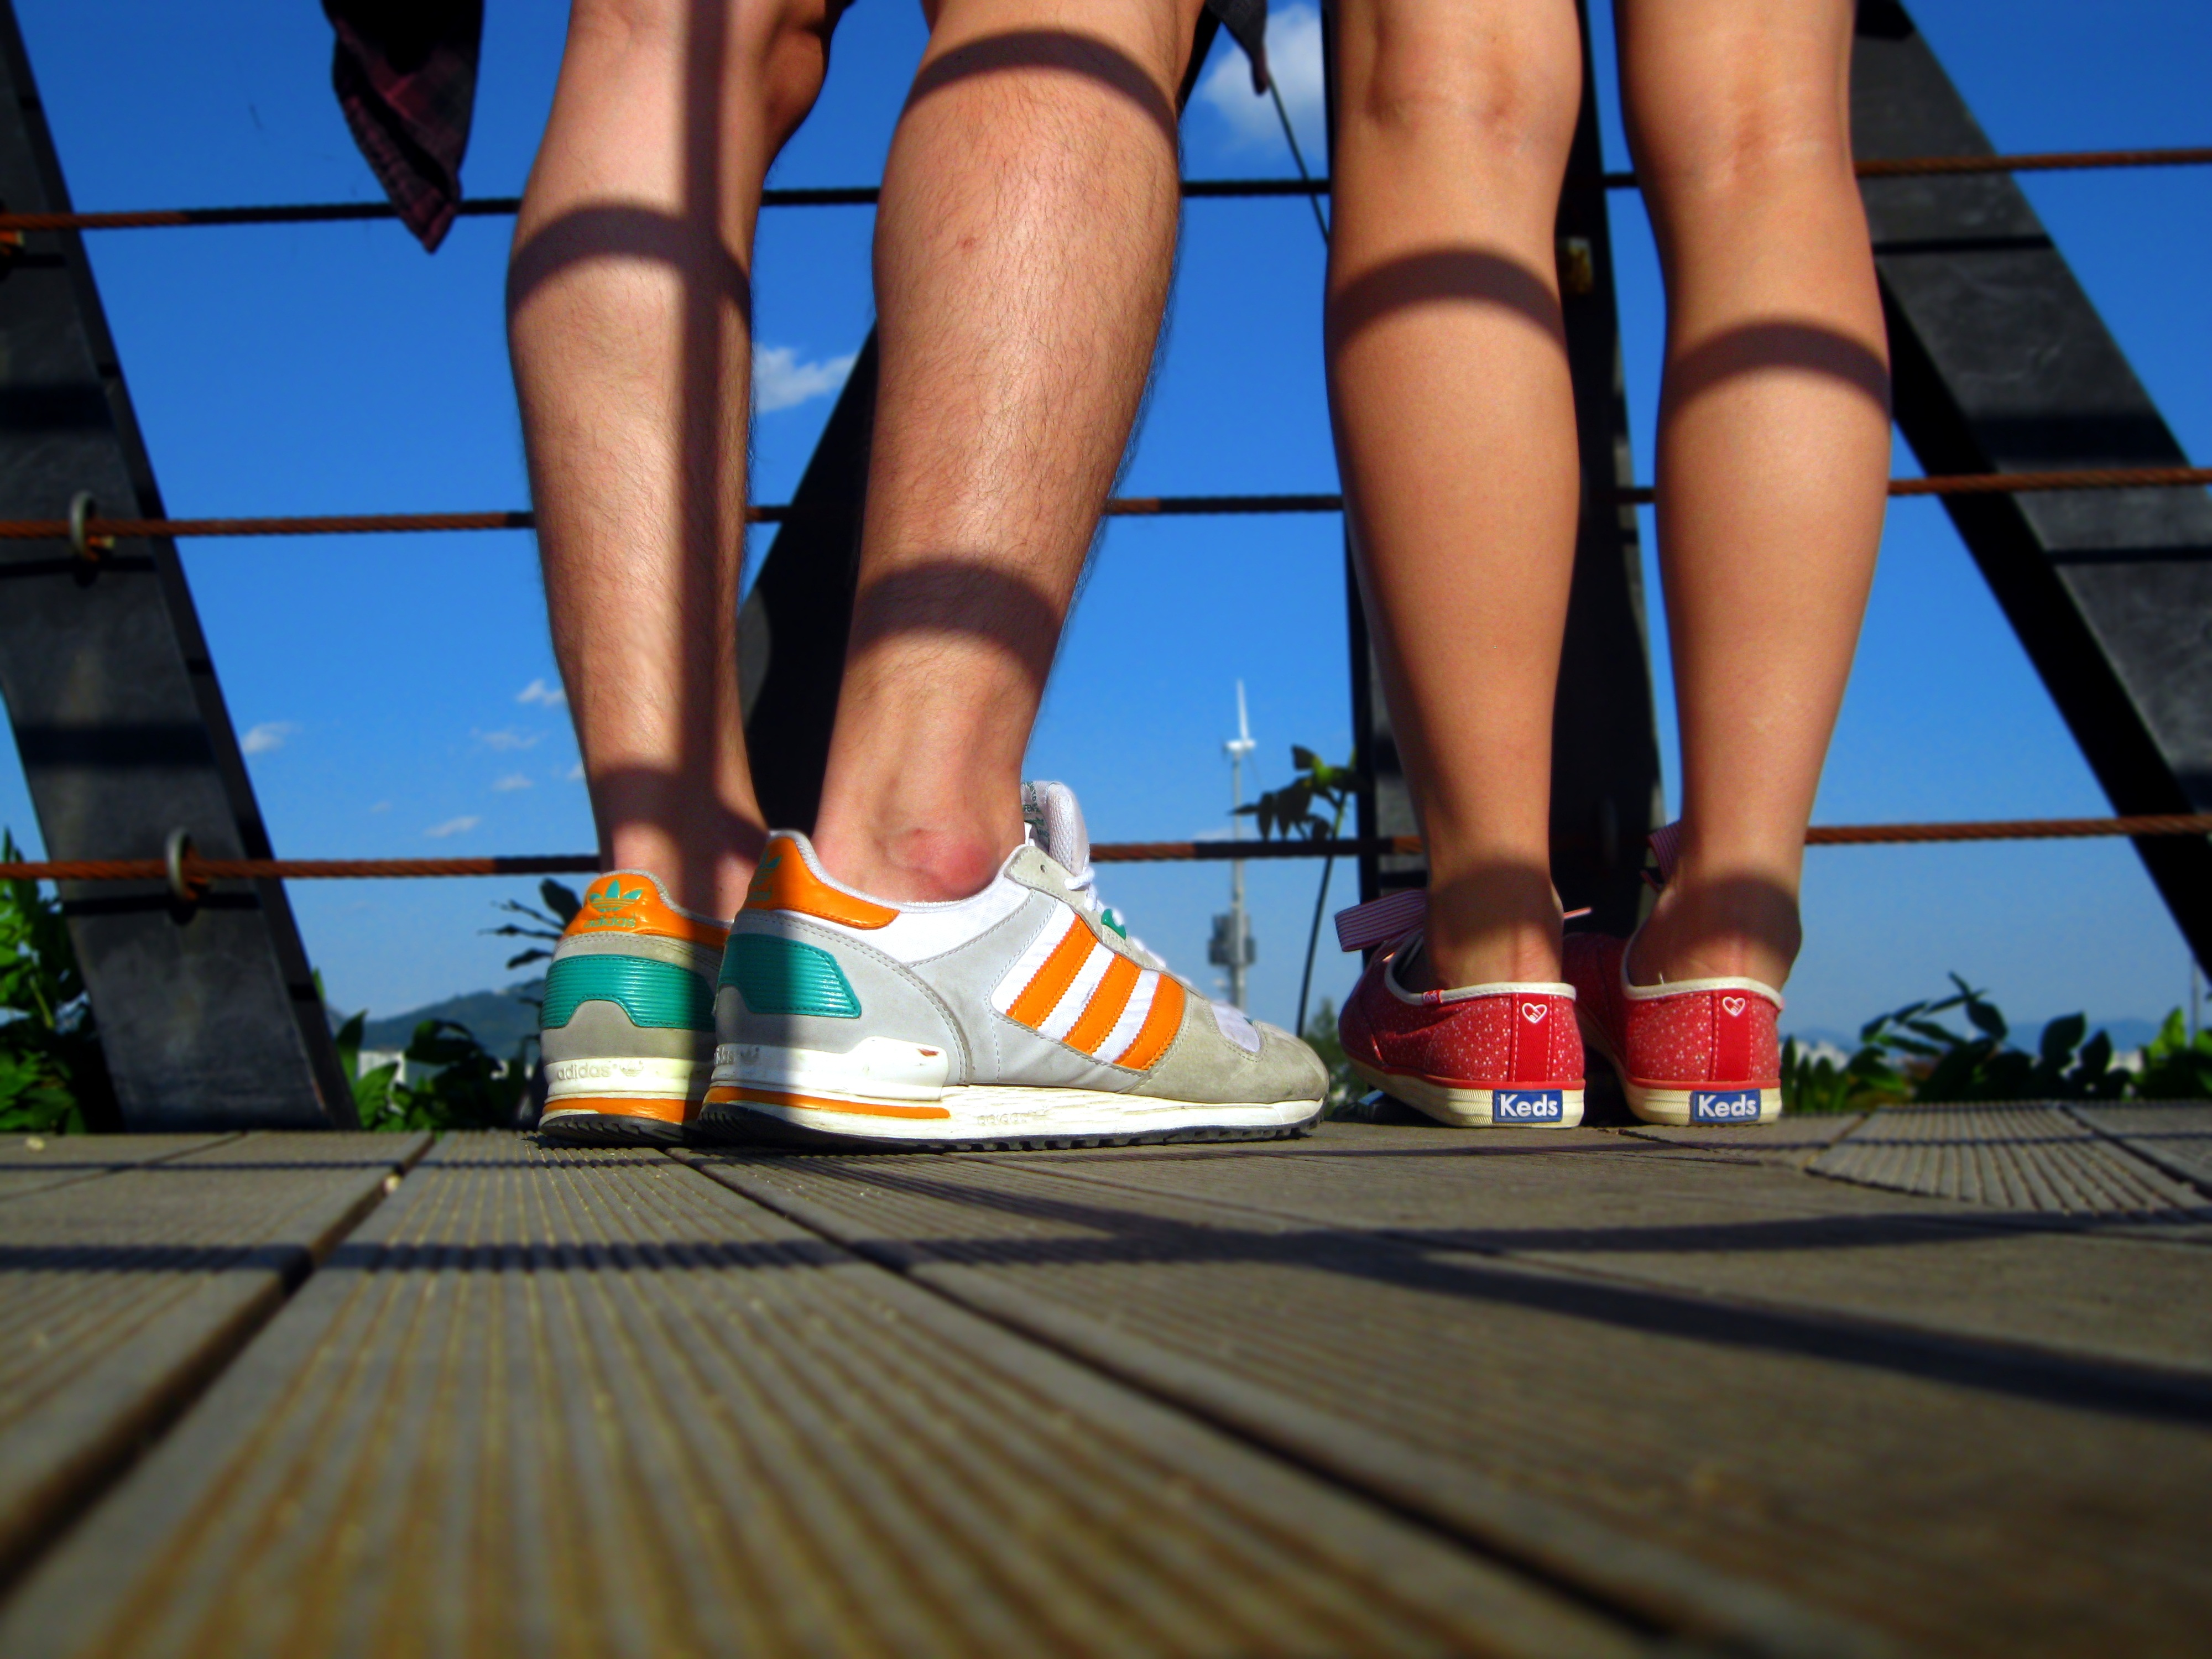
shoe, feet, leg, love, human body, shoes, teenagers, sports, legs, sneakers, footwear, below, people talking, each other, young love